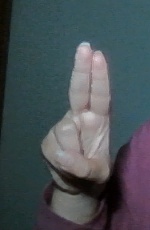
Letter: taa